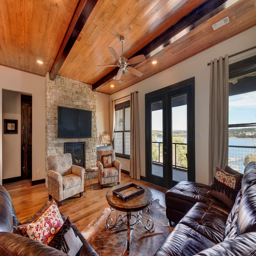
if quiet 's more your speed , curl up with a good book in one of the armchairs in front of the gas fireplace